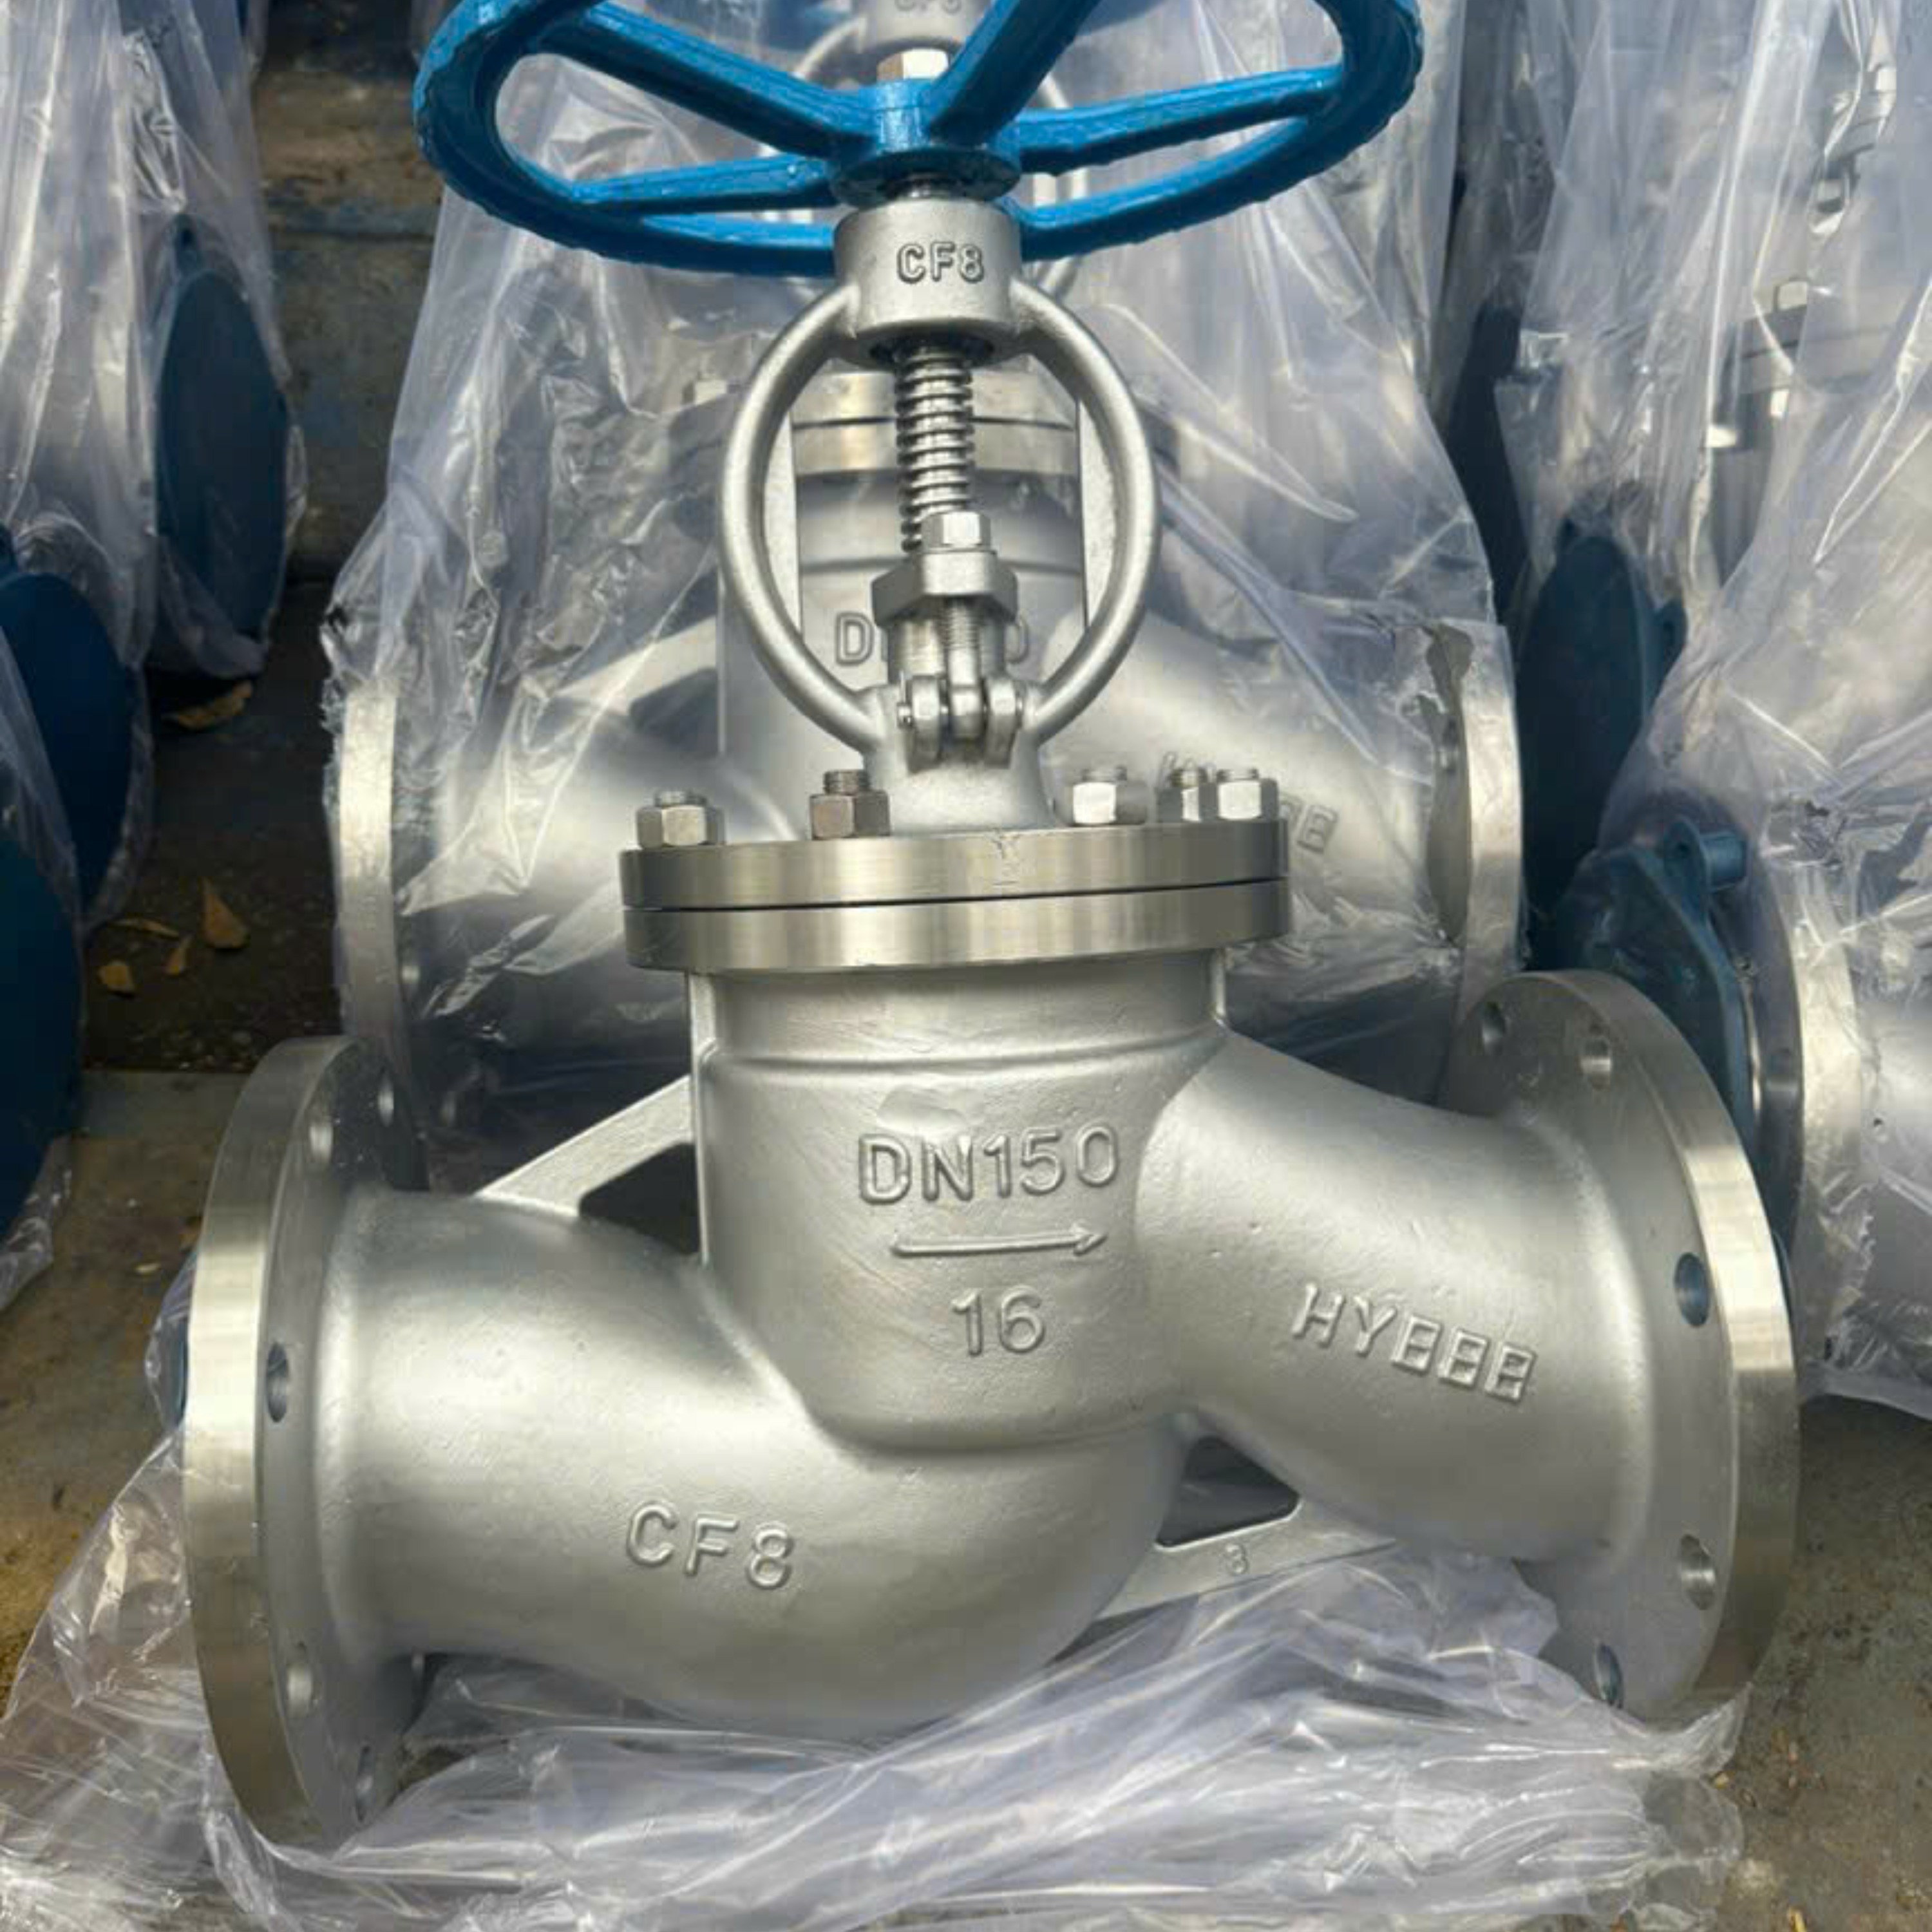
valve, silver